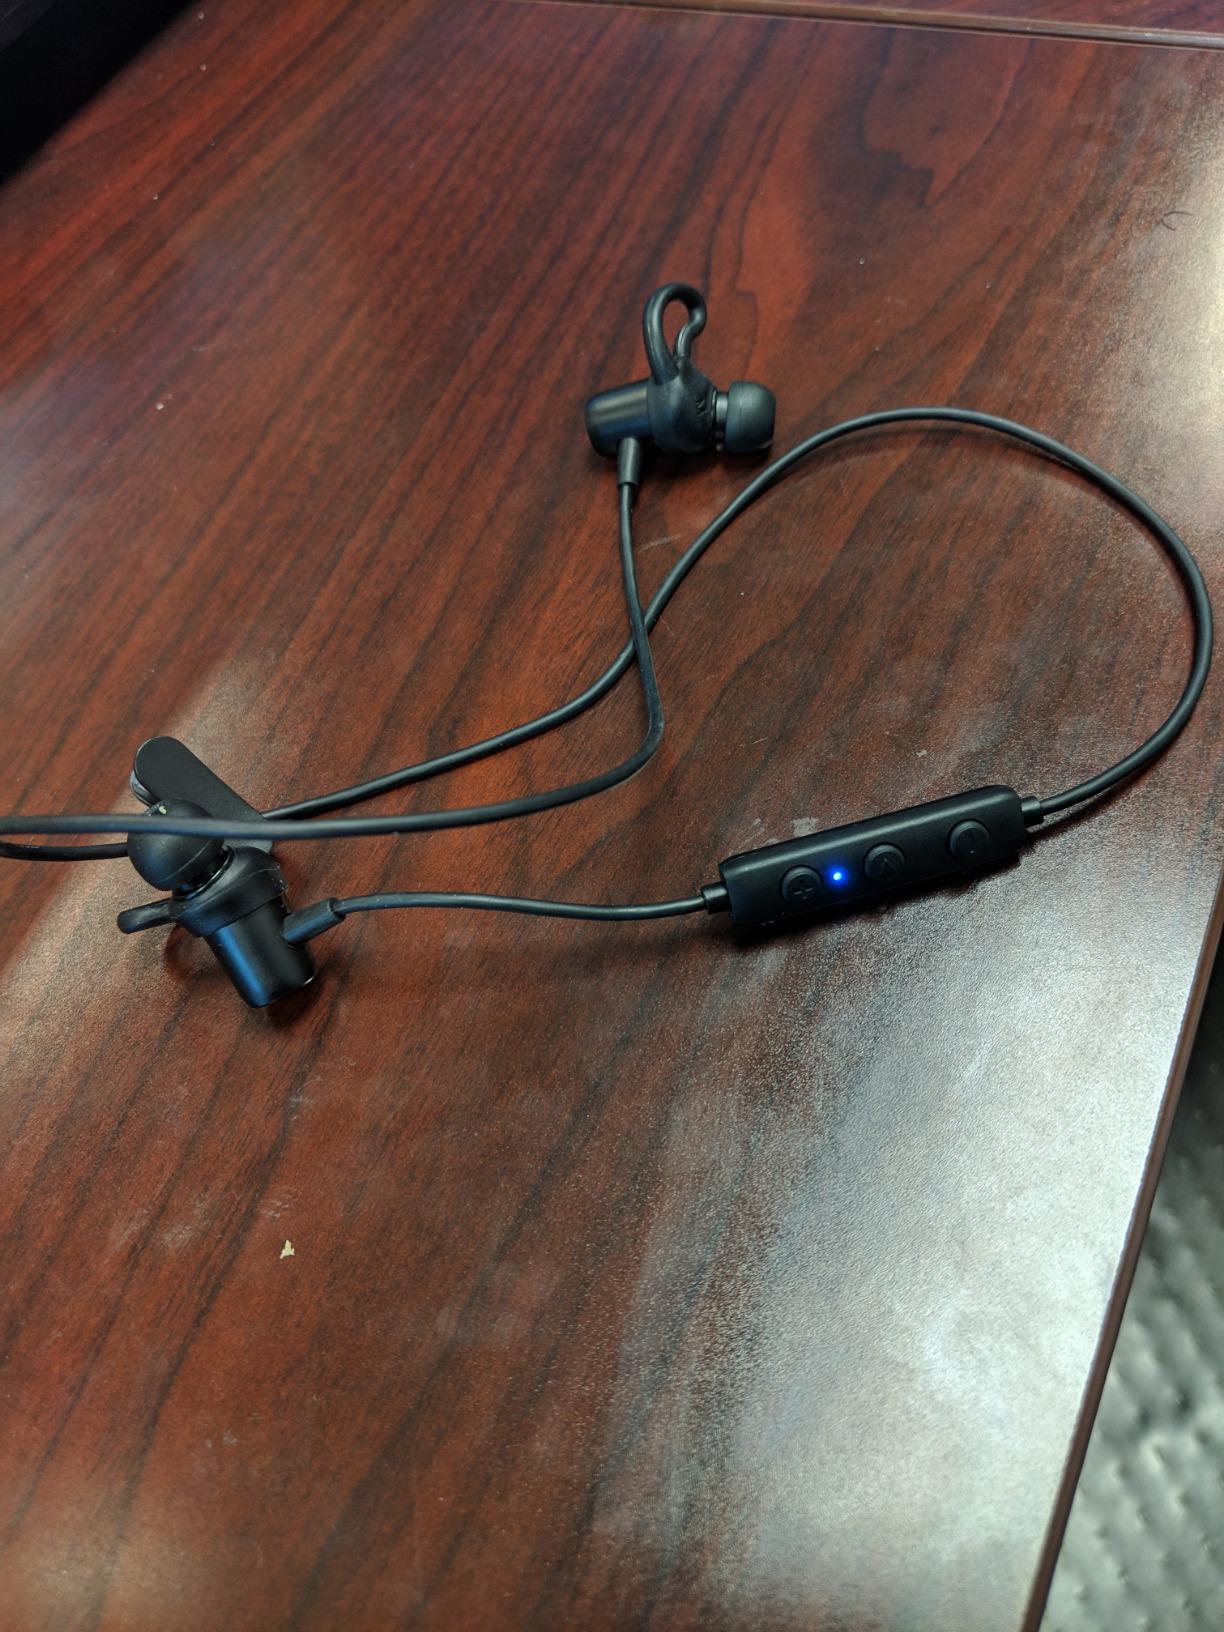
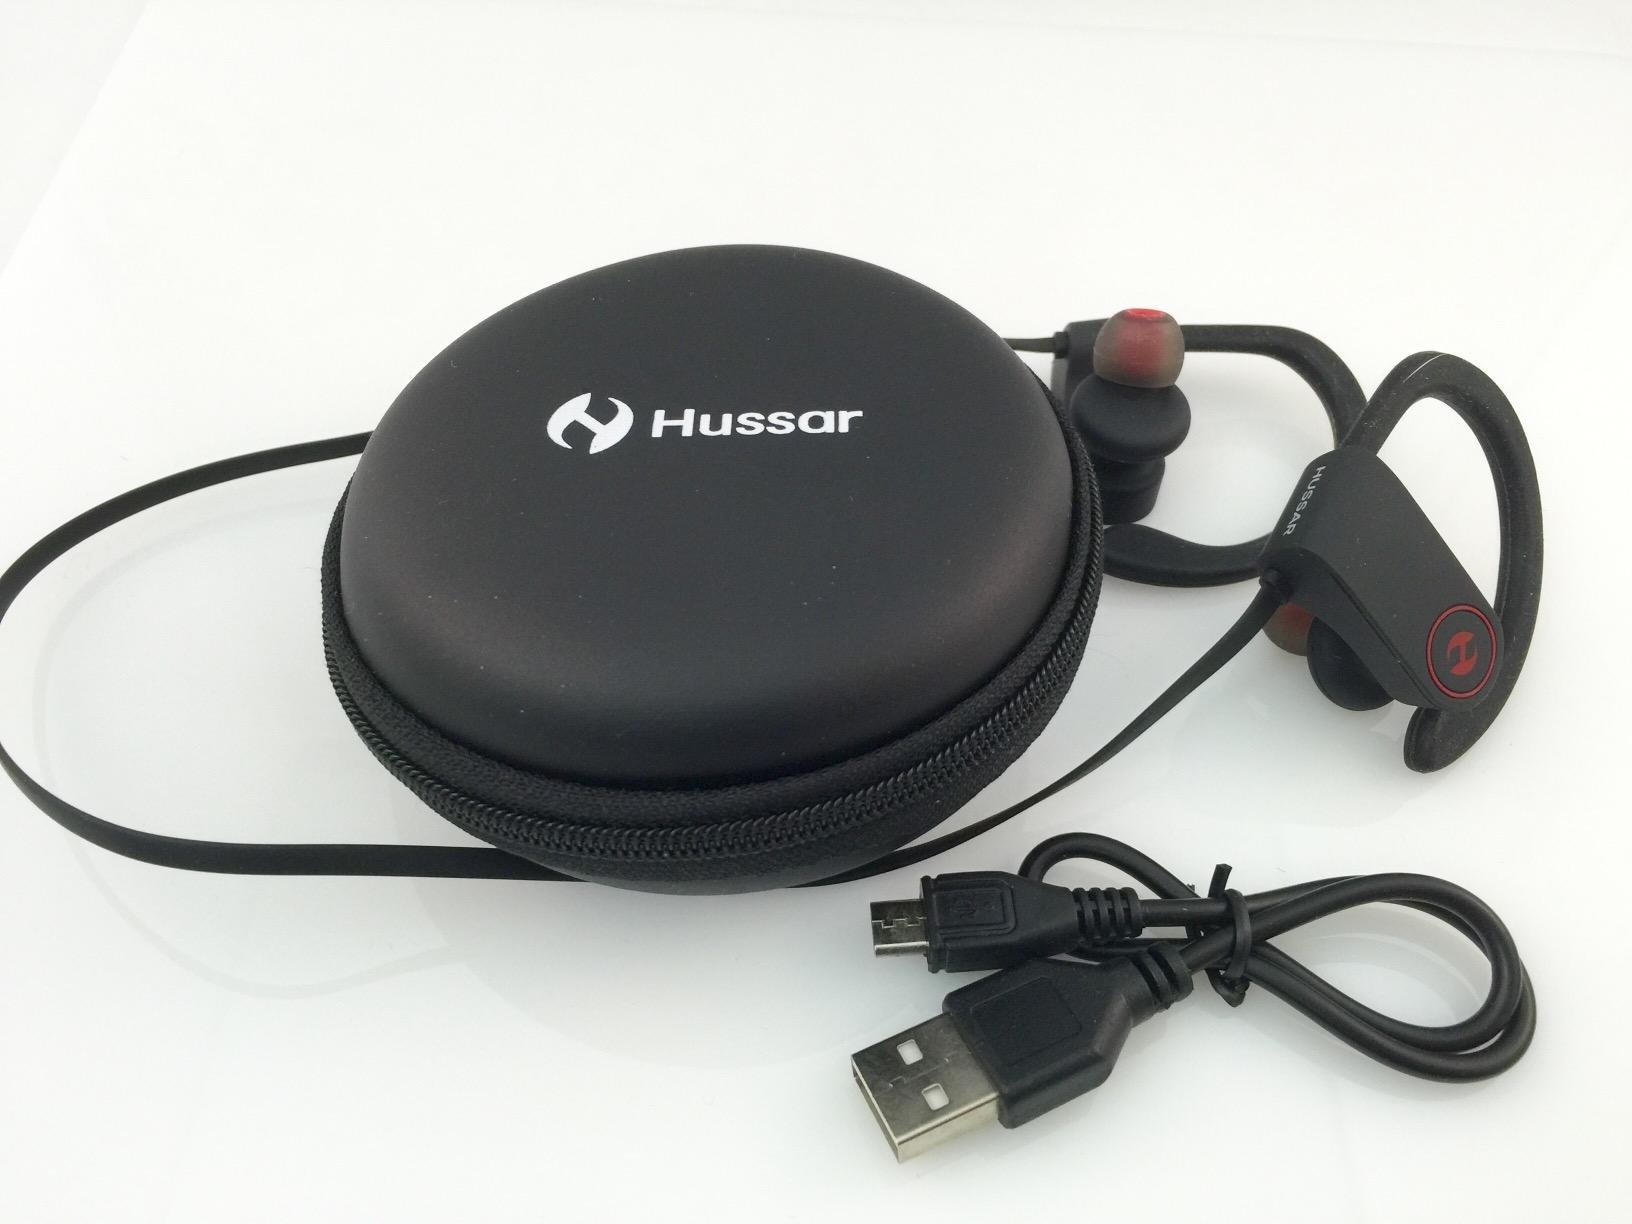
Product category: headphones
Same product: no